Curveball

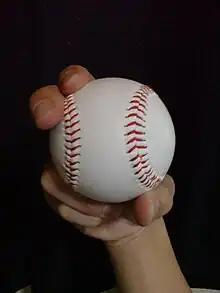
Grip of a curveball

The curveball is typically gripped in a manner similar to holding a cup or glass. The pitcher positions the middle finger along and parallel to one of the ball’s long seams, while the thumb is placed on the seam opposite, forming a "C shape" when viewed from above, with the horseshoe-shaped seam facing inward toward the palm. The index finger is aligned alongside the middle finger, while the remaining two fingers are folded toward the palm, with the knuckle of the ring finger resting against the leather. Some pitchers may extend these two fingers away from the ball to prevent interference during the throwing motion. The grip and throwing mechanics of the curveball closely resemble those of the slider.